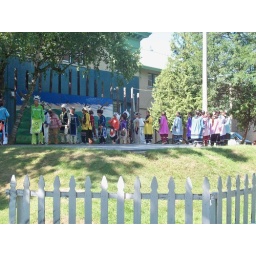
Iroquois dancers perform the Pine Tree Dance to salute the union of the Iroquois Nation members under a pine tree